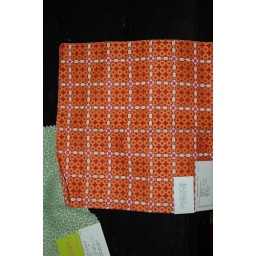
white chair option- comes in green blue version, she thinks.